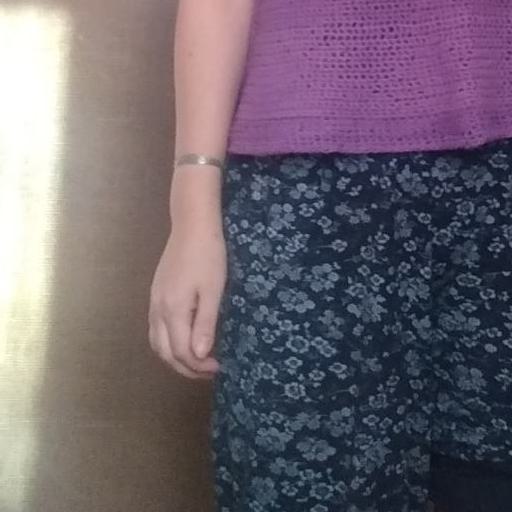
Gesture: no_gesture